Overseas National Airways

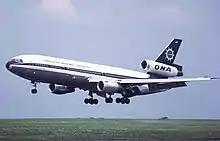
N1032F, the ONA DC-10 which crashed at JFK following a bird strike as Flight 032 in 1975

In October 1963, George Tompkins said that supplementals didn't work without military business and ONA was having trouble obtaining it. October 1963 was eventful for ONA: operations ceased on the 4th and the company entered bankruptcy on the 28th. Tompkins's bankruptcy affidavit noted jets rendered ONA's fleet obsolete. Liabilities were $3.5 million (about $36 million in 2024 dollars), assets only $0.5mm. Ironically, in the same month, the CAB selected ONA as one of three supplementals to receive transatlantic charter authority (eliminating the need to ask CAB permission for each such charter) and sent the recommendation to the White House for required approval. In February 1964, when President Johnson signed off, the CAB had still not revised the selection to account for ONA's defunct state. The White House noticed and Johnson declined that part of the recommendation. Also in February, Tompkins took a position at a Fort Lauderdale real estate firm.